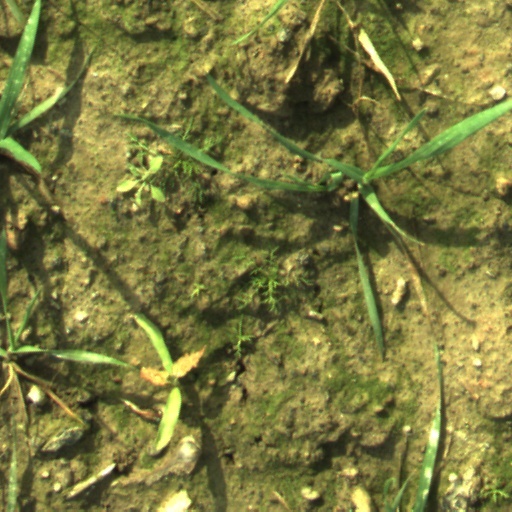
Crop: wheat